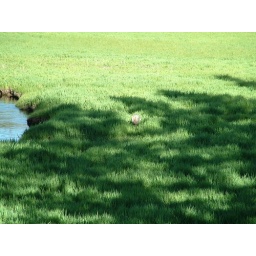
green grass, blue water, the shade of tall trees and a coyote in the grass